Massachusett writing systems

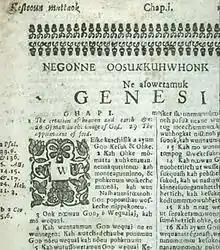
Top right corner of the first page of Genesis from the 1663 printing of Eliot's translation of the Bible. One can see the diacritics and long s that were in use.

As Eliot listened to the Indians from the Praying Town of Natick, he wrote down words according to English orthography, which later developed into the colonial system in use from the 1650s until the mid-nineteenth century. Eliot used the entire Latin alphabet as used in English at the time to write the language.